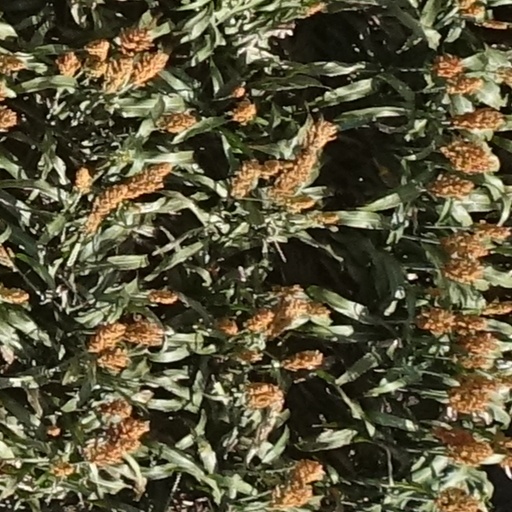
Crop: sorghum